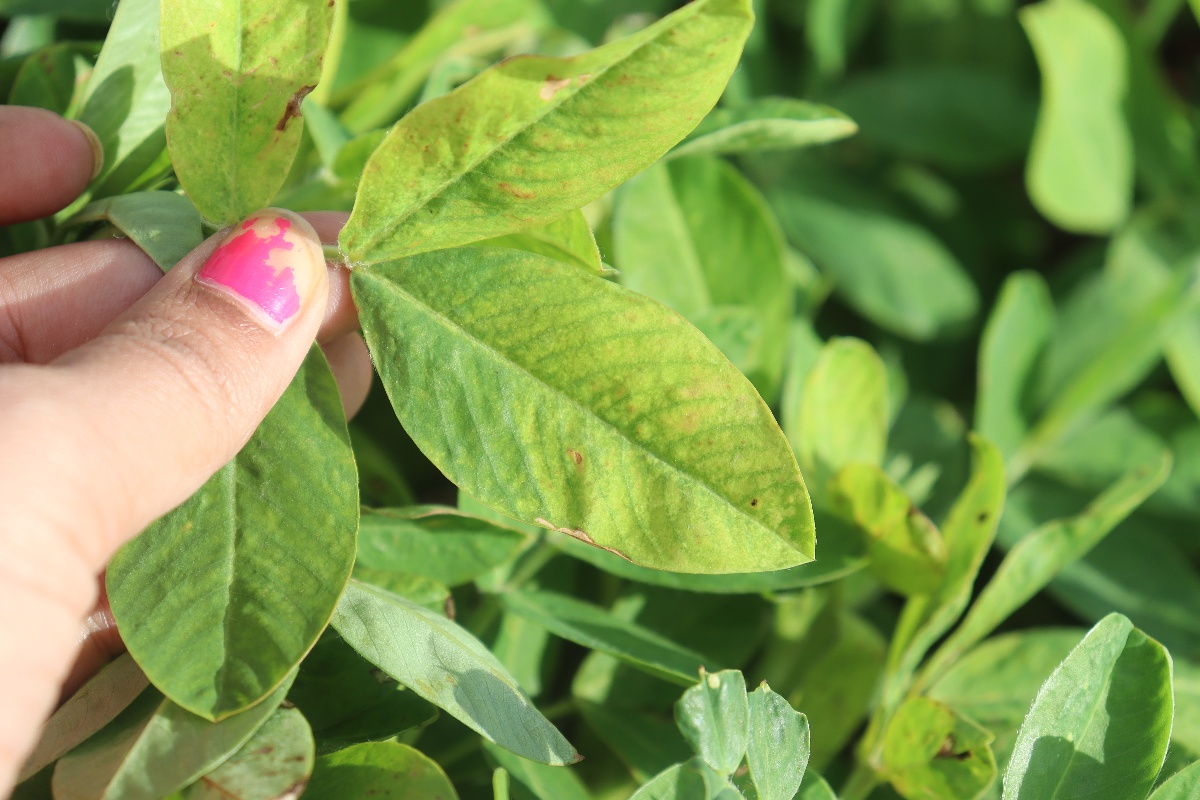
Label: early_leaf_spot